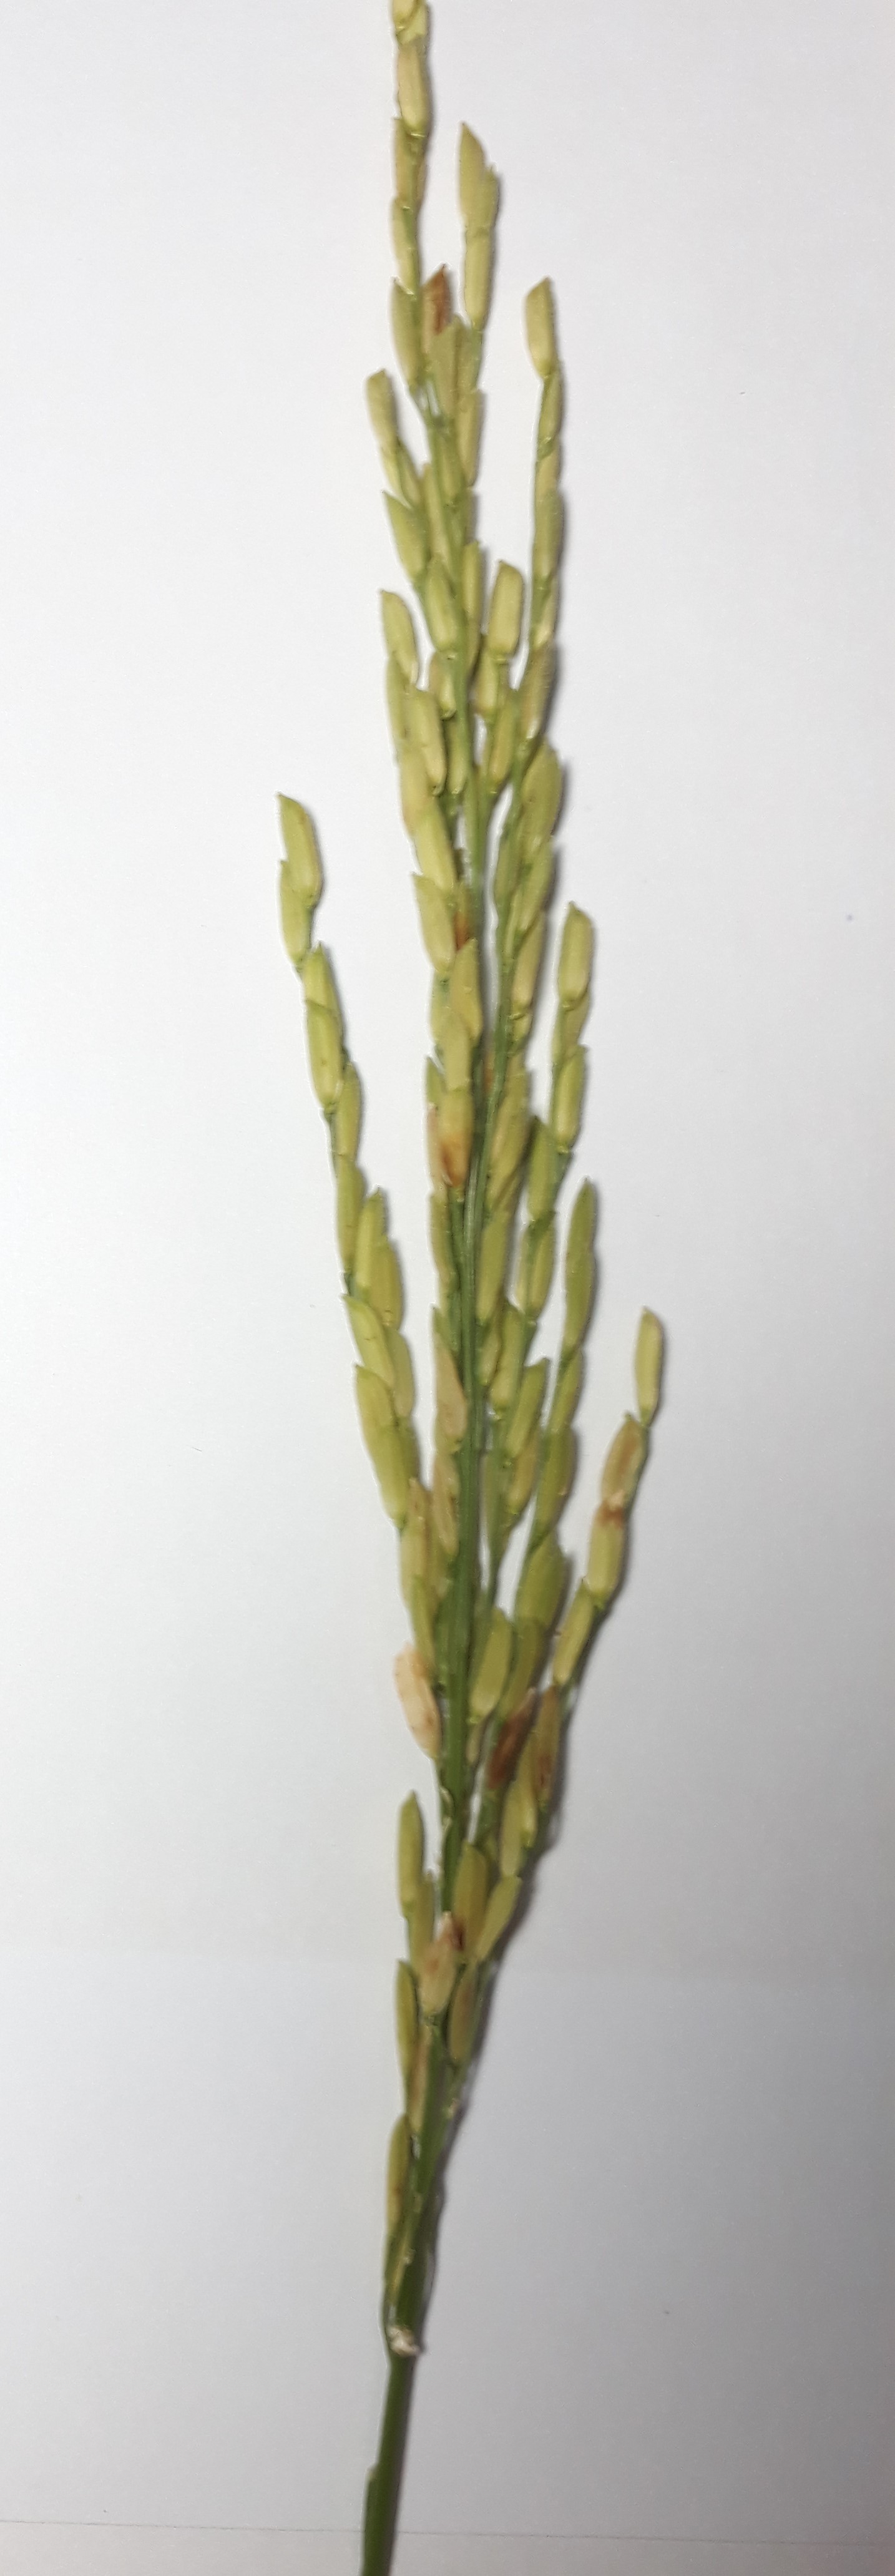
Label: Healthy